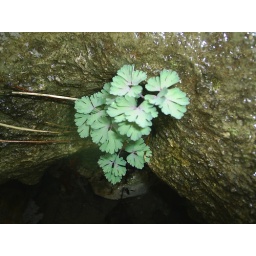
Columbine growing in the lime stone rock in front of the Nature Center at Red Bud Valley